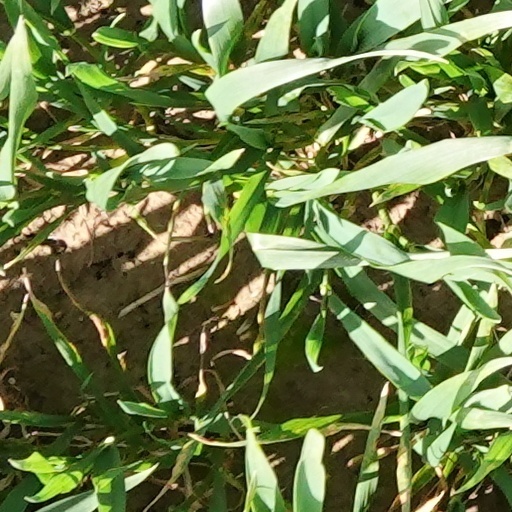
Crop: wheat